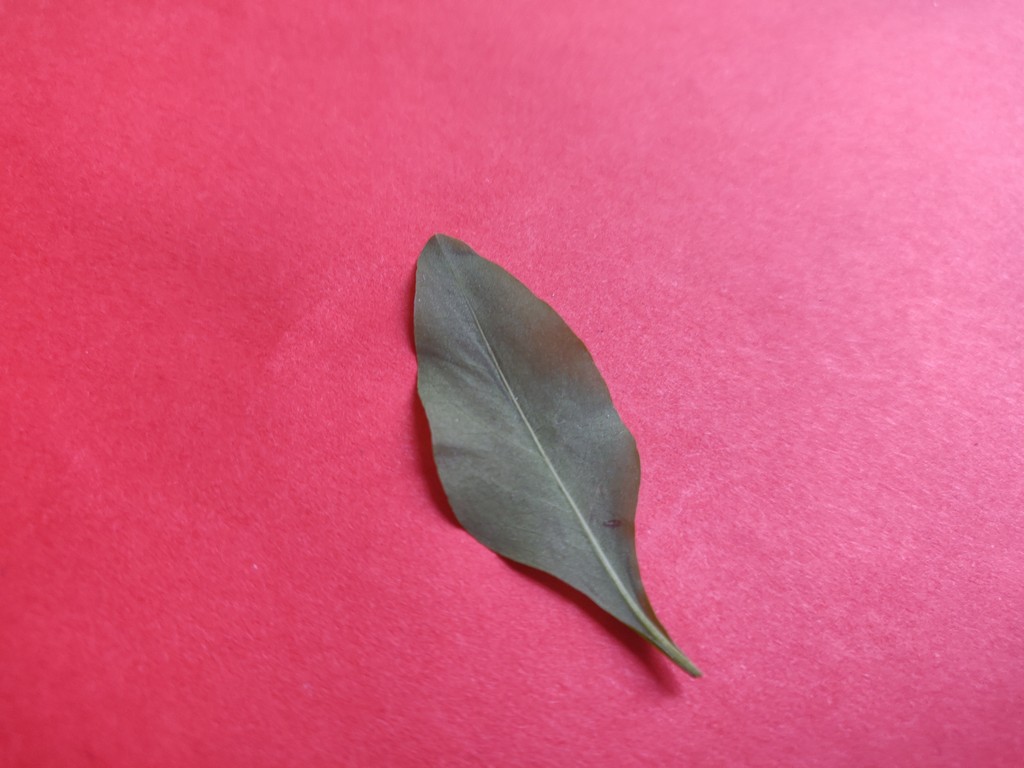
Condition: Healthy
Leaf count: single
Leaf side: back